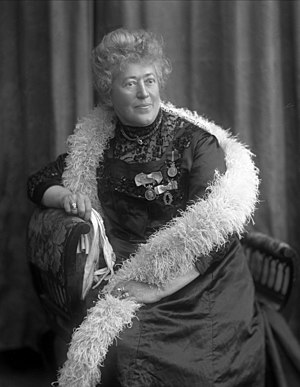
Clara Tschudi
Clara Tschudi var en norsk forfatterinde med schweiziskfødte forældre.